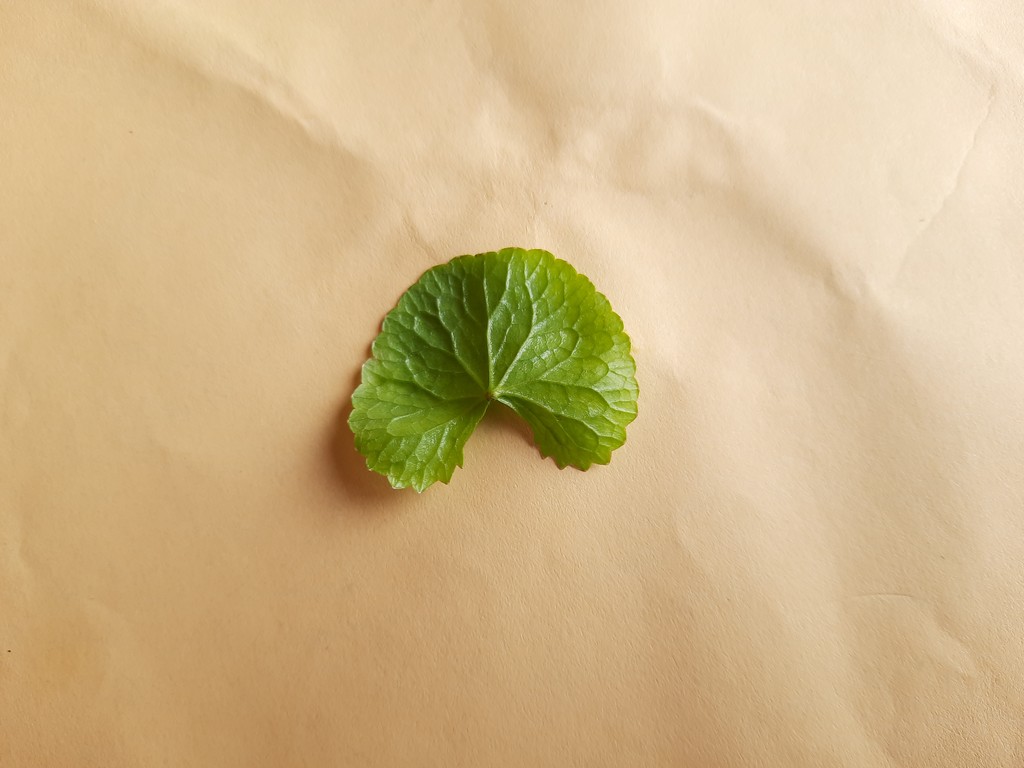
Label: Healthy